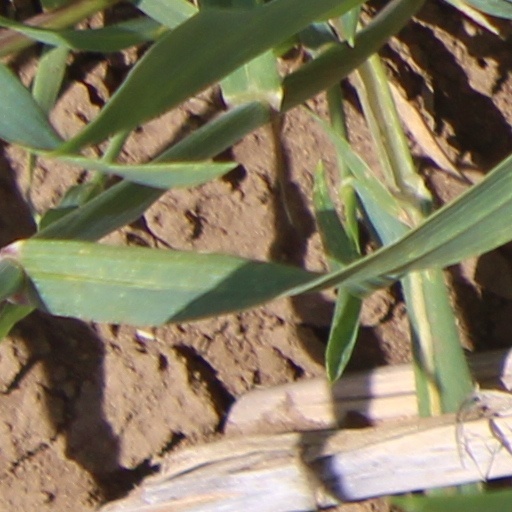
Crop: wheat